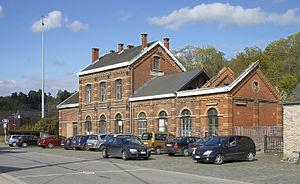
Les gares de plan type 1895 sont un type de gare de petite ou moyenne importance, construit sur tout le territoire de Belgique entre 1895 et 1914 à la suite des gares de plan type 1881. L’objectif de ce plan rationnel était de disposer, à moindre frais, de bâtiments de gares d’aspect et de disposition homogènes, simples à construire et adaptables aux besoins de la localité qu’ils desservaient. 61 de ces gares ont été construites et beaucoup d’entre-elles furent édifiées en remplacement de gares plus anciennes, souvent héritées des compagnies privées reprises par l’État.
La gare de Weert-Saint-Georges ou gare de Sint-Joris-Weert est une gare ferroviaire belge de la ligne 139, de Louvain à Ottignies se trouvant dans la commune belge d'Oud-Heverlee.